Roger Schneider

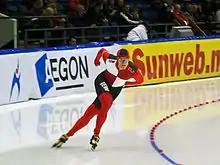
Roger Schneider 5k World Cup Heerenveen nov 2008

Roger Schneider (22 May 1983 – 17 January 2020) was a Swiss long track speed skater who participated in international competitions.